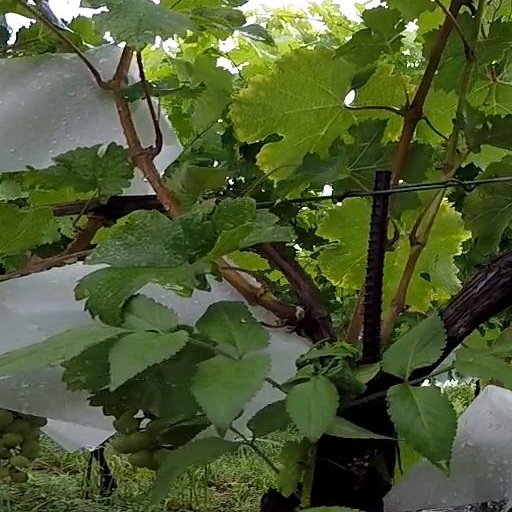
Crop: grape